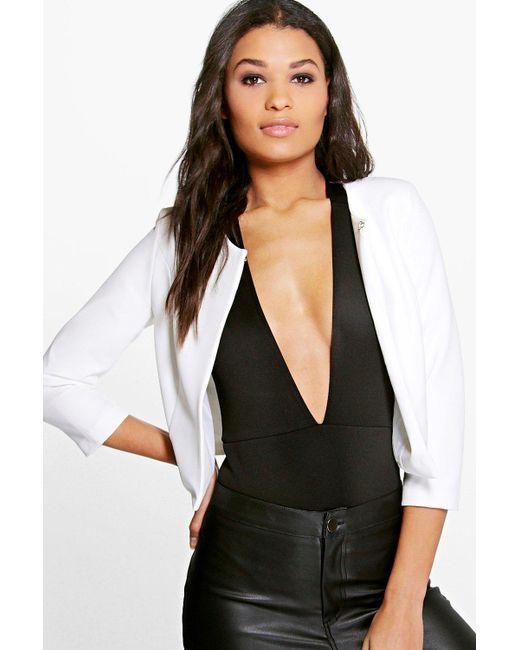
Schwarzes Top mit tiefem Ausschnitt und weißer Strickjacke für Damen